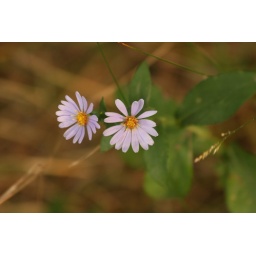
It grows near the lake the heron hunts in. The lakes water moderated the temperature,